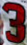
Number: 3